IMA Colibri

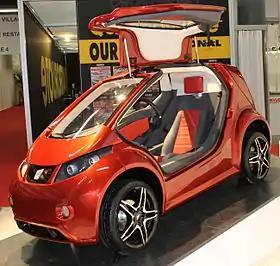
The electric one-seater "Colibri" from Jena, Germany, as it was presented at the Geneva Motor Show in 2013

The 'Colibri' is a one-person light electric vehicle developed by Innovative Mobility Automobile in Jena, Germany.